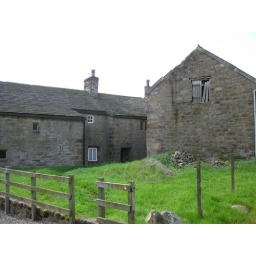
Public footpath runs from the gap in the fence towards the door and then between the buildings.